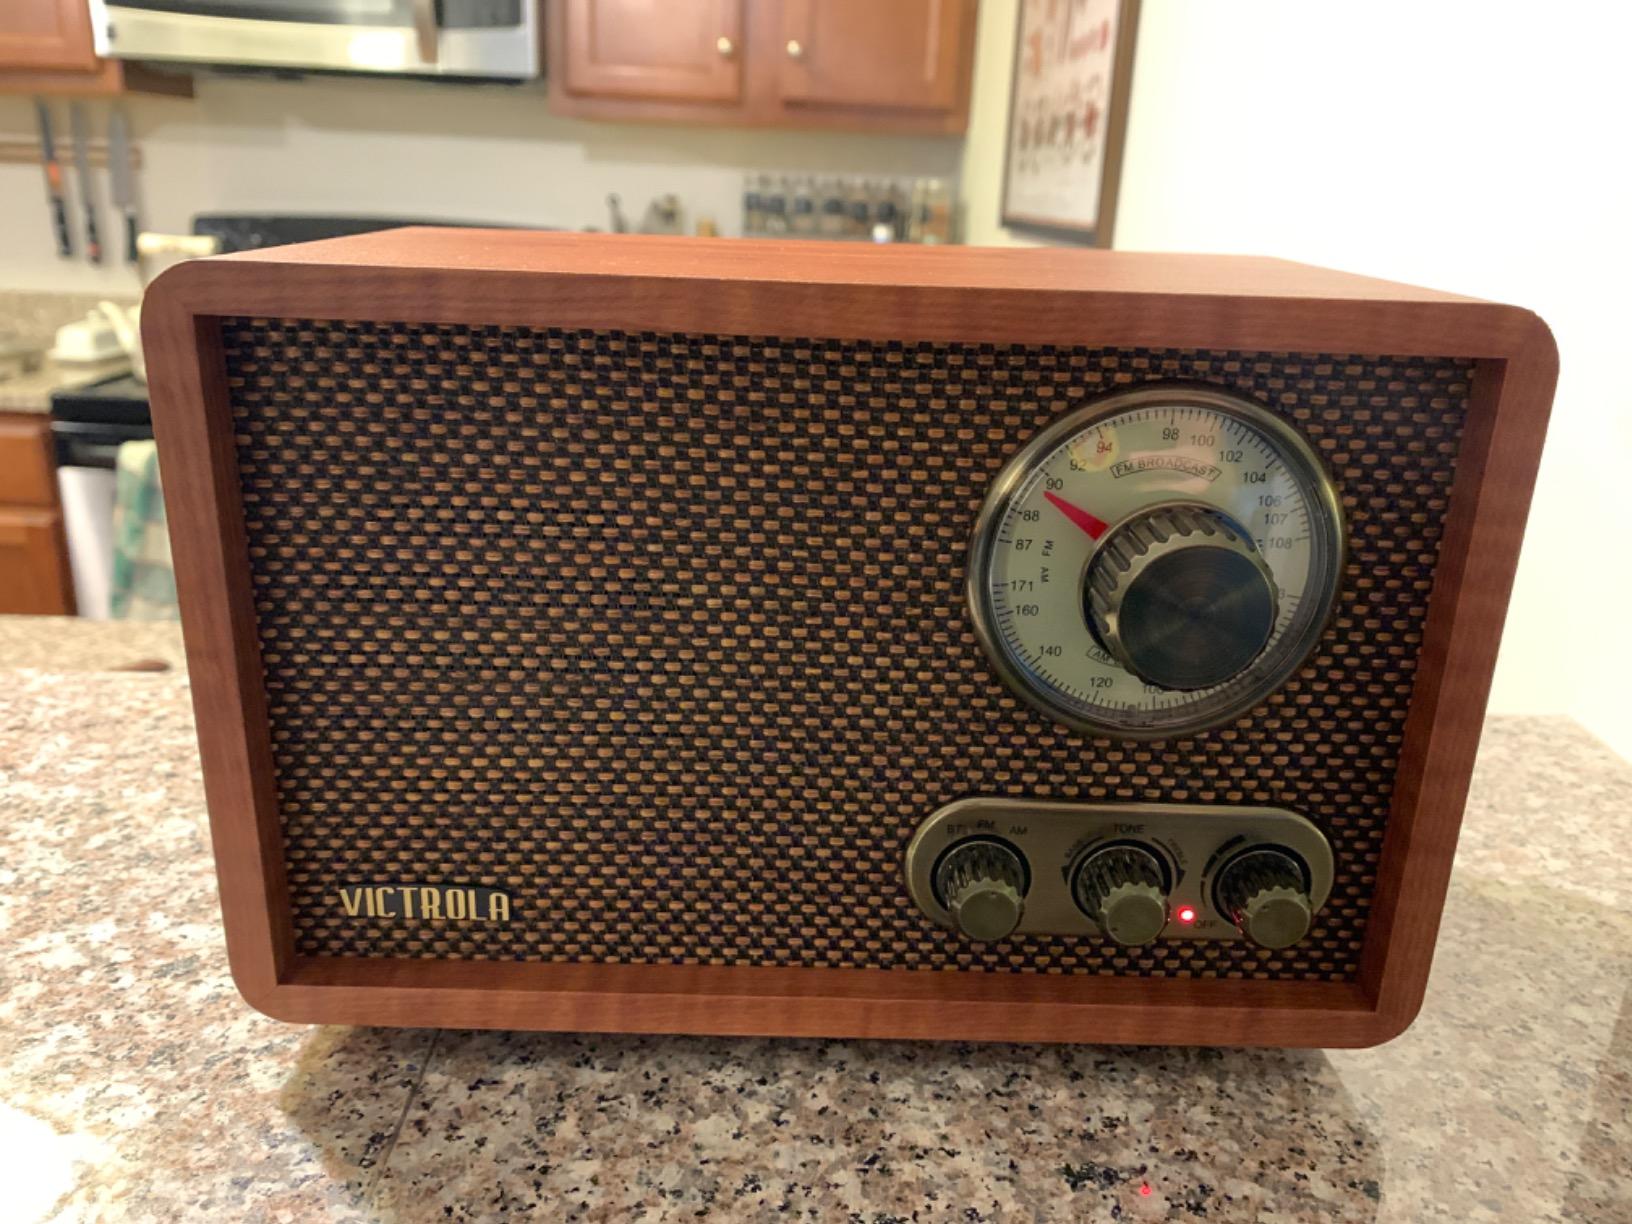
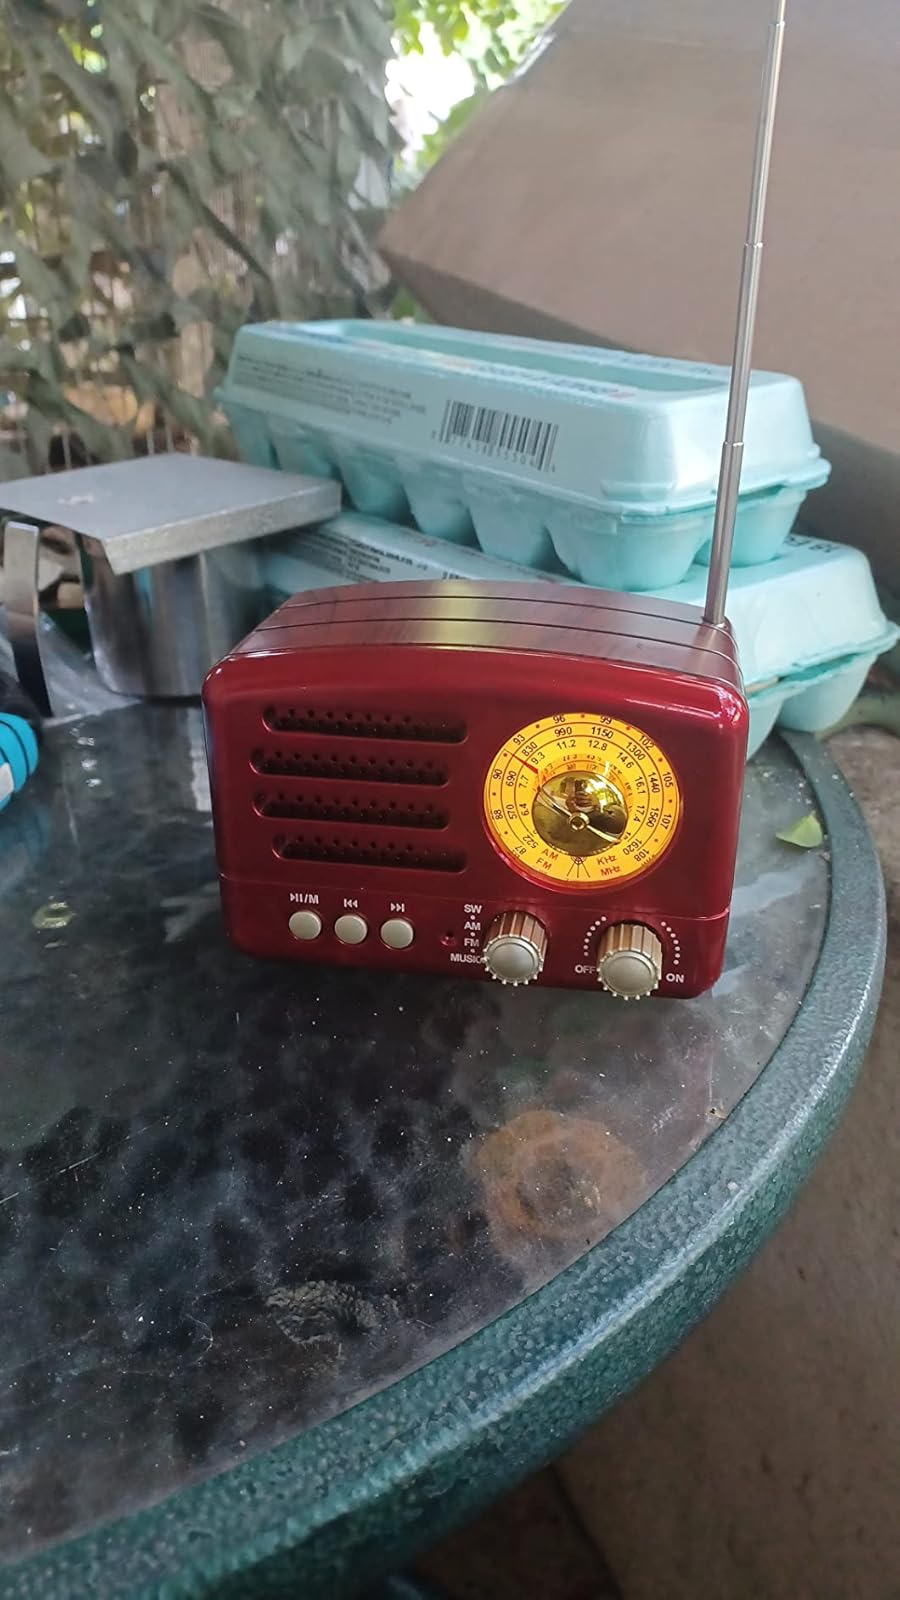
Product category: radio
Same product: no